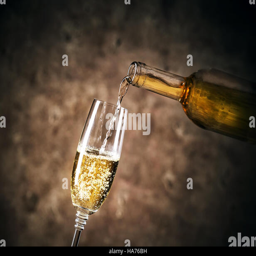
white wine pouring into a glass on dark background